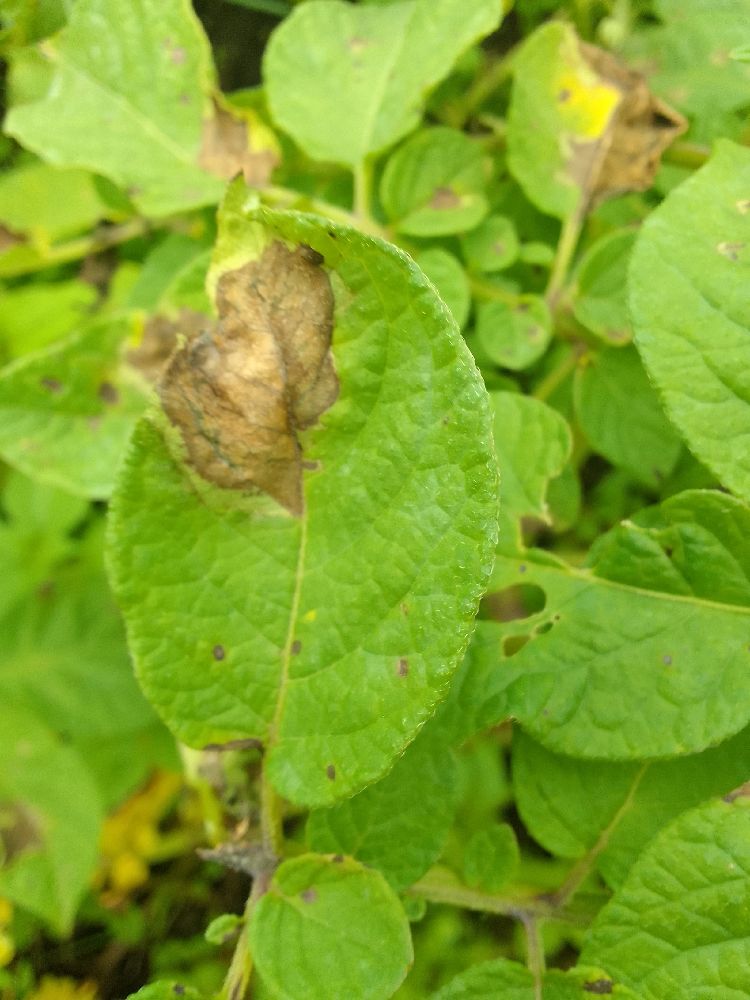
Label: Late blight